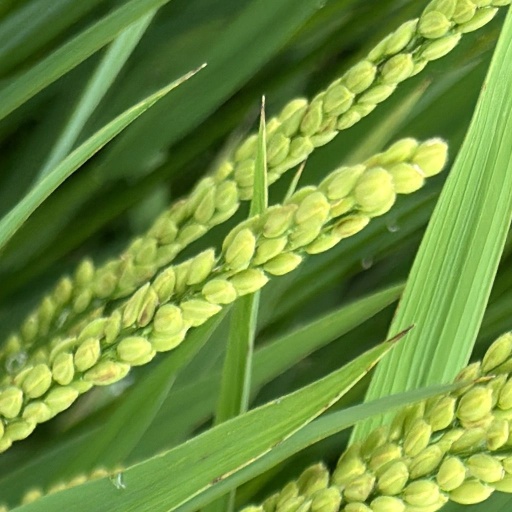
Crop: rice